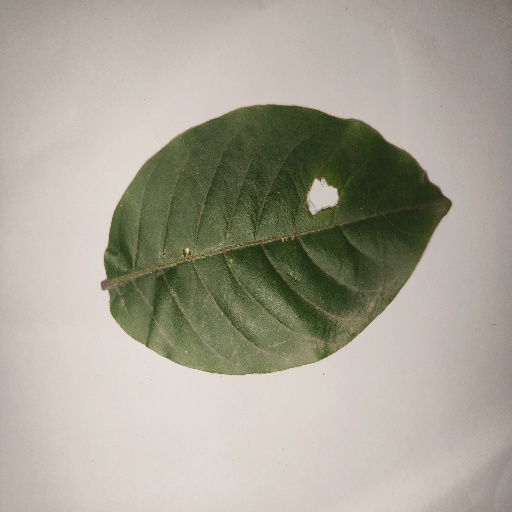
Species: HariTaki
Leaf condition: Shot Hole